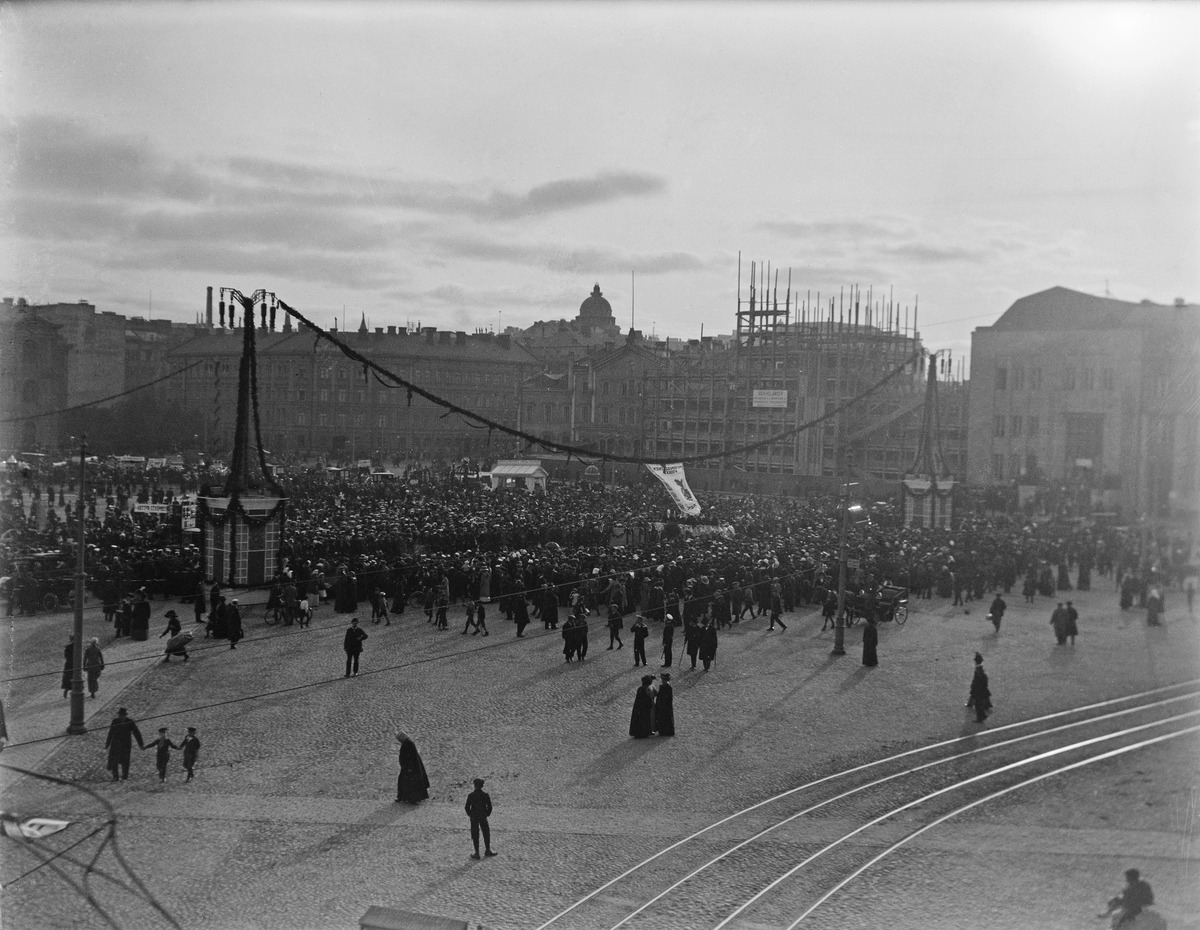
Suomalainen viikko 27
sisällön kuvaus: Suomalainen viikko 27.9.-4.10.1913 Rautatientorilla, oikealla vanha rautatieasema ja rakenteilla oleva uusi rautatieasema. Keskellä viikon kunniaksi  juhlakoristellut valaisinpylväät, kuvan etualalla raitiotie. Vuonna 1912 perustettu

Kotimaisen työn liitto (vuodesta 1992

Suomalaisen työn liitto) järjesti jo seuraavana vuonna

ensimmäisen Suomalaisen viikon

kotimaisen teollisuuden edistämiseksi. mustavalkoinen
Ajankohta: kuvausaika 1913
Paikka: Suomi, Uusimaa, Helsinki, Kluuvi Helsinki, Rautatientori
Aiheet: juhlaviikot, aukiot, torit, torikauppa, yleisö, rautatieasemat, pylväät, koristelu, raitiotiet